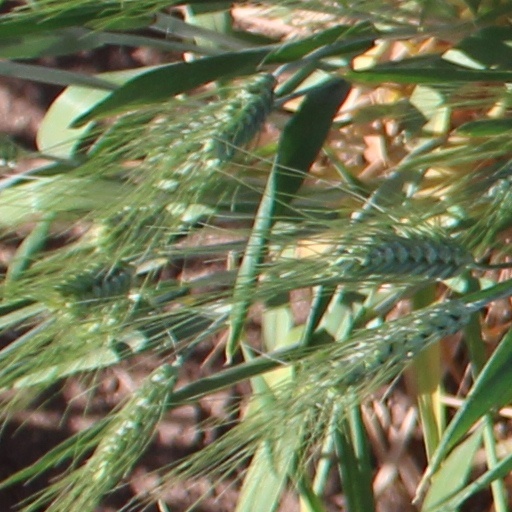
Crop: wheat